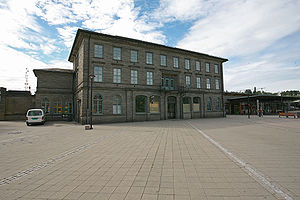
Lillestrøm Station
Lillestrøm Station er en jernbanestation, der ligger i Lillestrøm i Norge.